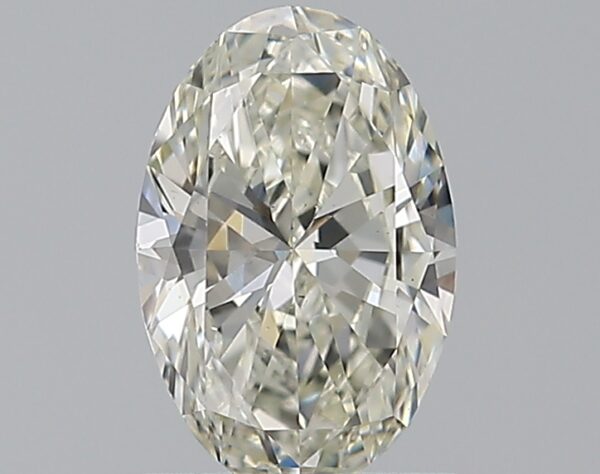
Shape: oval
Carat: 0.7
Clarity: VS2
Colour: J
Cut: EX
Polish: EX
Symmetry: VG
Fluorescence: ST
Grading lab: GIA
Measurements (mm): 7.47 x 4.91 x 2.9